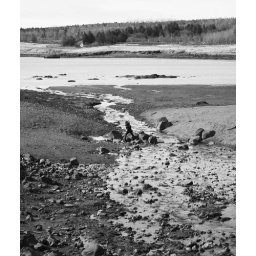
Iceland - Day 1this kid was just hanging out in a stream and throwing rocks into the water